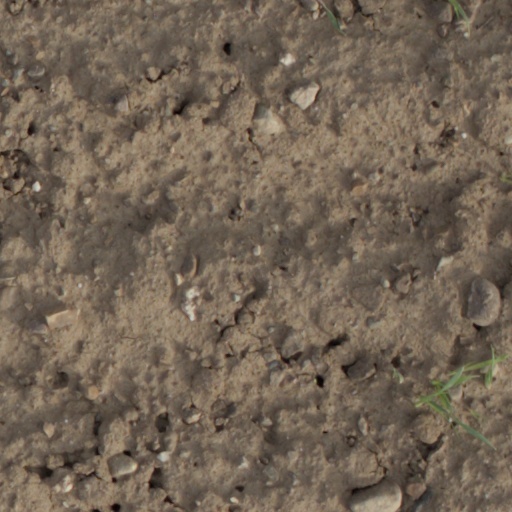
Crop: wheat